History of Oklahoma City

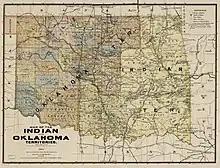
Map of Indian Territory in Oklahoma Circa 1894, Library of Congress Maps and Geography division

This territory of Oklahoma was not inhabited by any of the displaced indigenous tribes from the Indian Removal Act of 1830 and was located in central Oklahoma, surrounded by the other claimed indigenous territories. The Cherokee Nation fell to the north, bound by the Cherokee Outlet. On the east, the Potawatomi, Shawnee, Sac and Fox, Pawnee, and Iowa reservations resided. Just south of the Unassigned lands, the Chickasaw Nation fell, and the Cheyenne Arapaho settlement fell to the west. The lands were crossed by five rivers, including "the Canadian, the North Canadian, the Cimarron, the Deep Fork, and the Little", which provided natural borders, and a perfect combination of thin topsoil for grazing cattle, and rich bottomland soil for raising crops, thus making it greatly desired by white settlers who wanted to stake their claims to the inexpensive lands.